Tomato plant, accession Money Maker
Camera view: tilt-top (135 deg); turntable rotation: 120 degrees
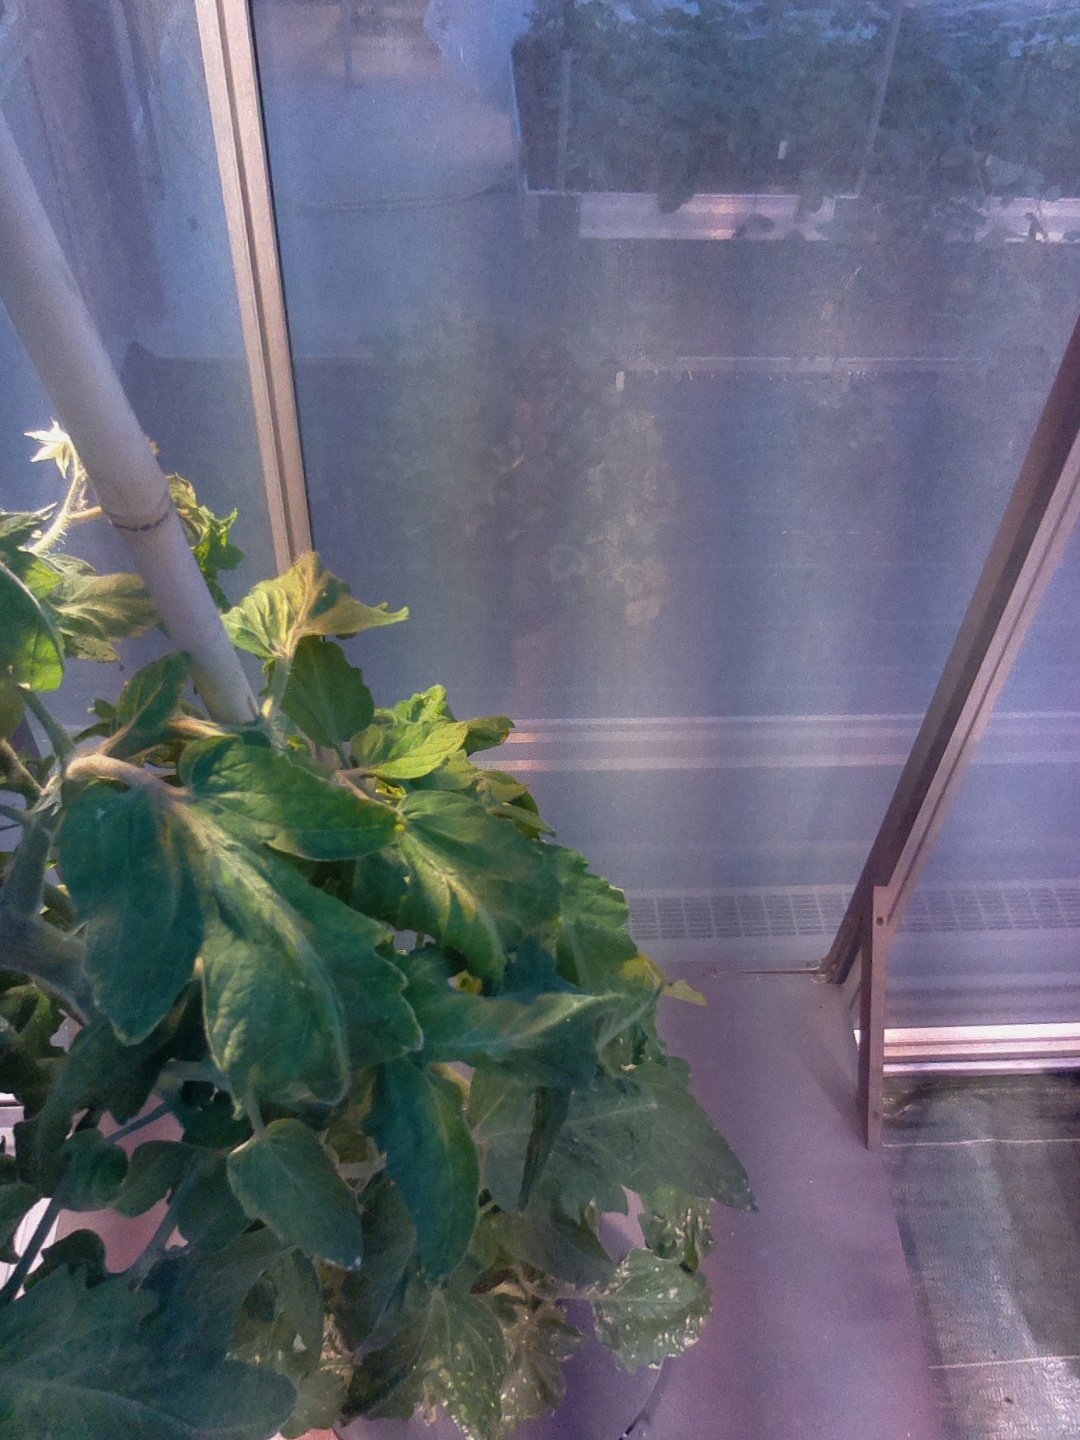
BBCH growth stage 73: 30%-40% of final fruit size